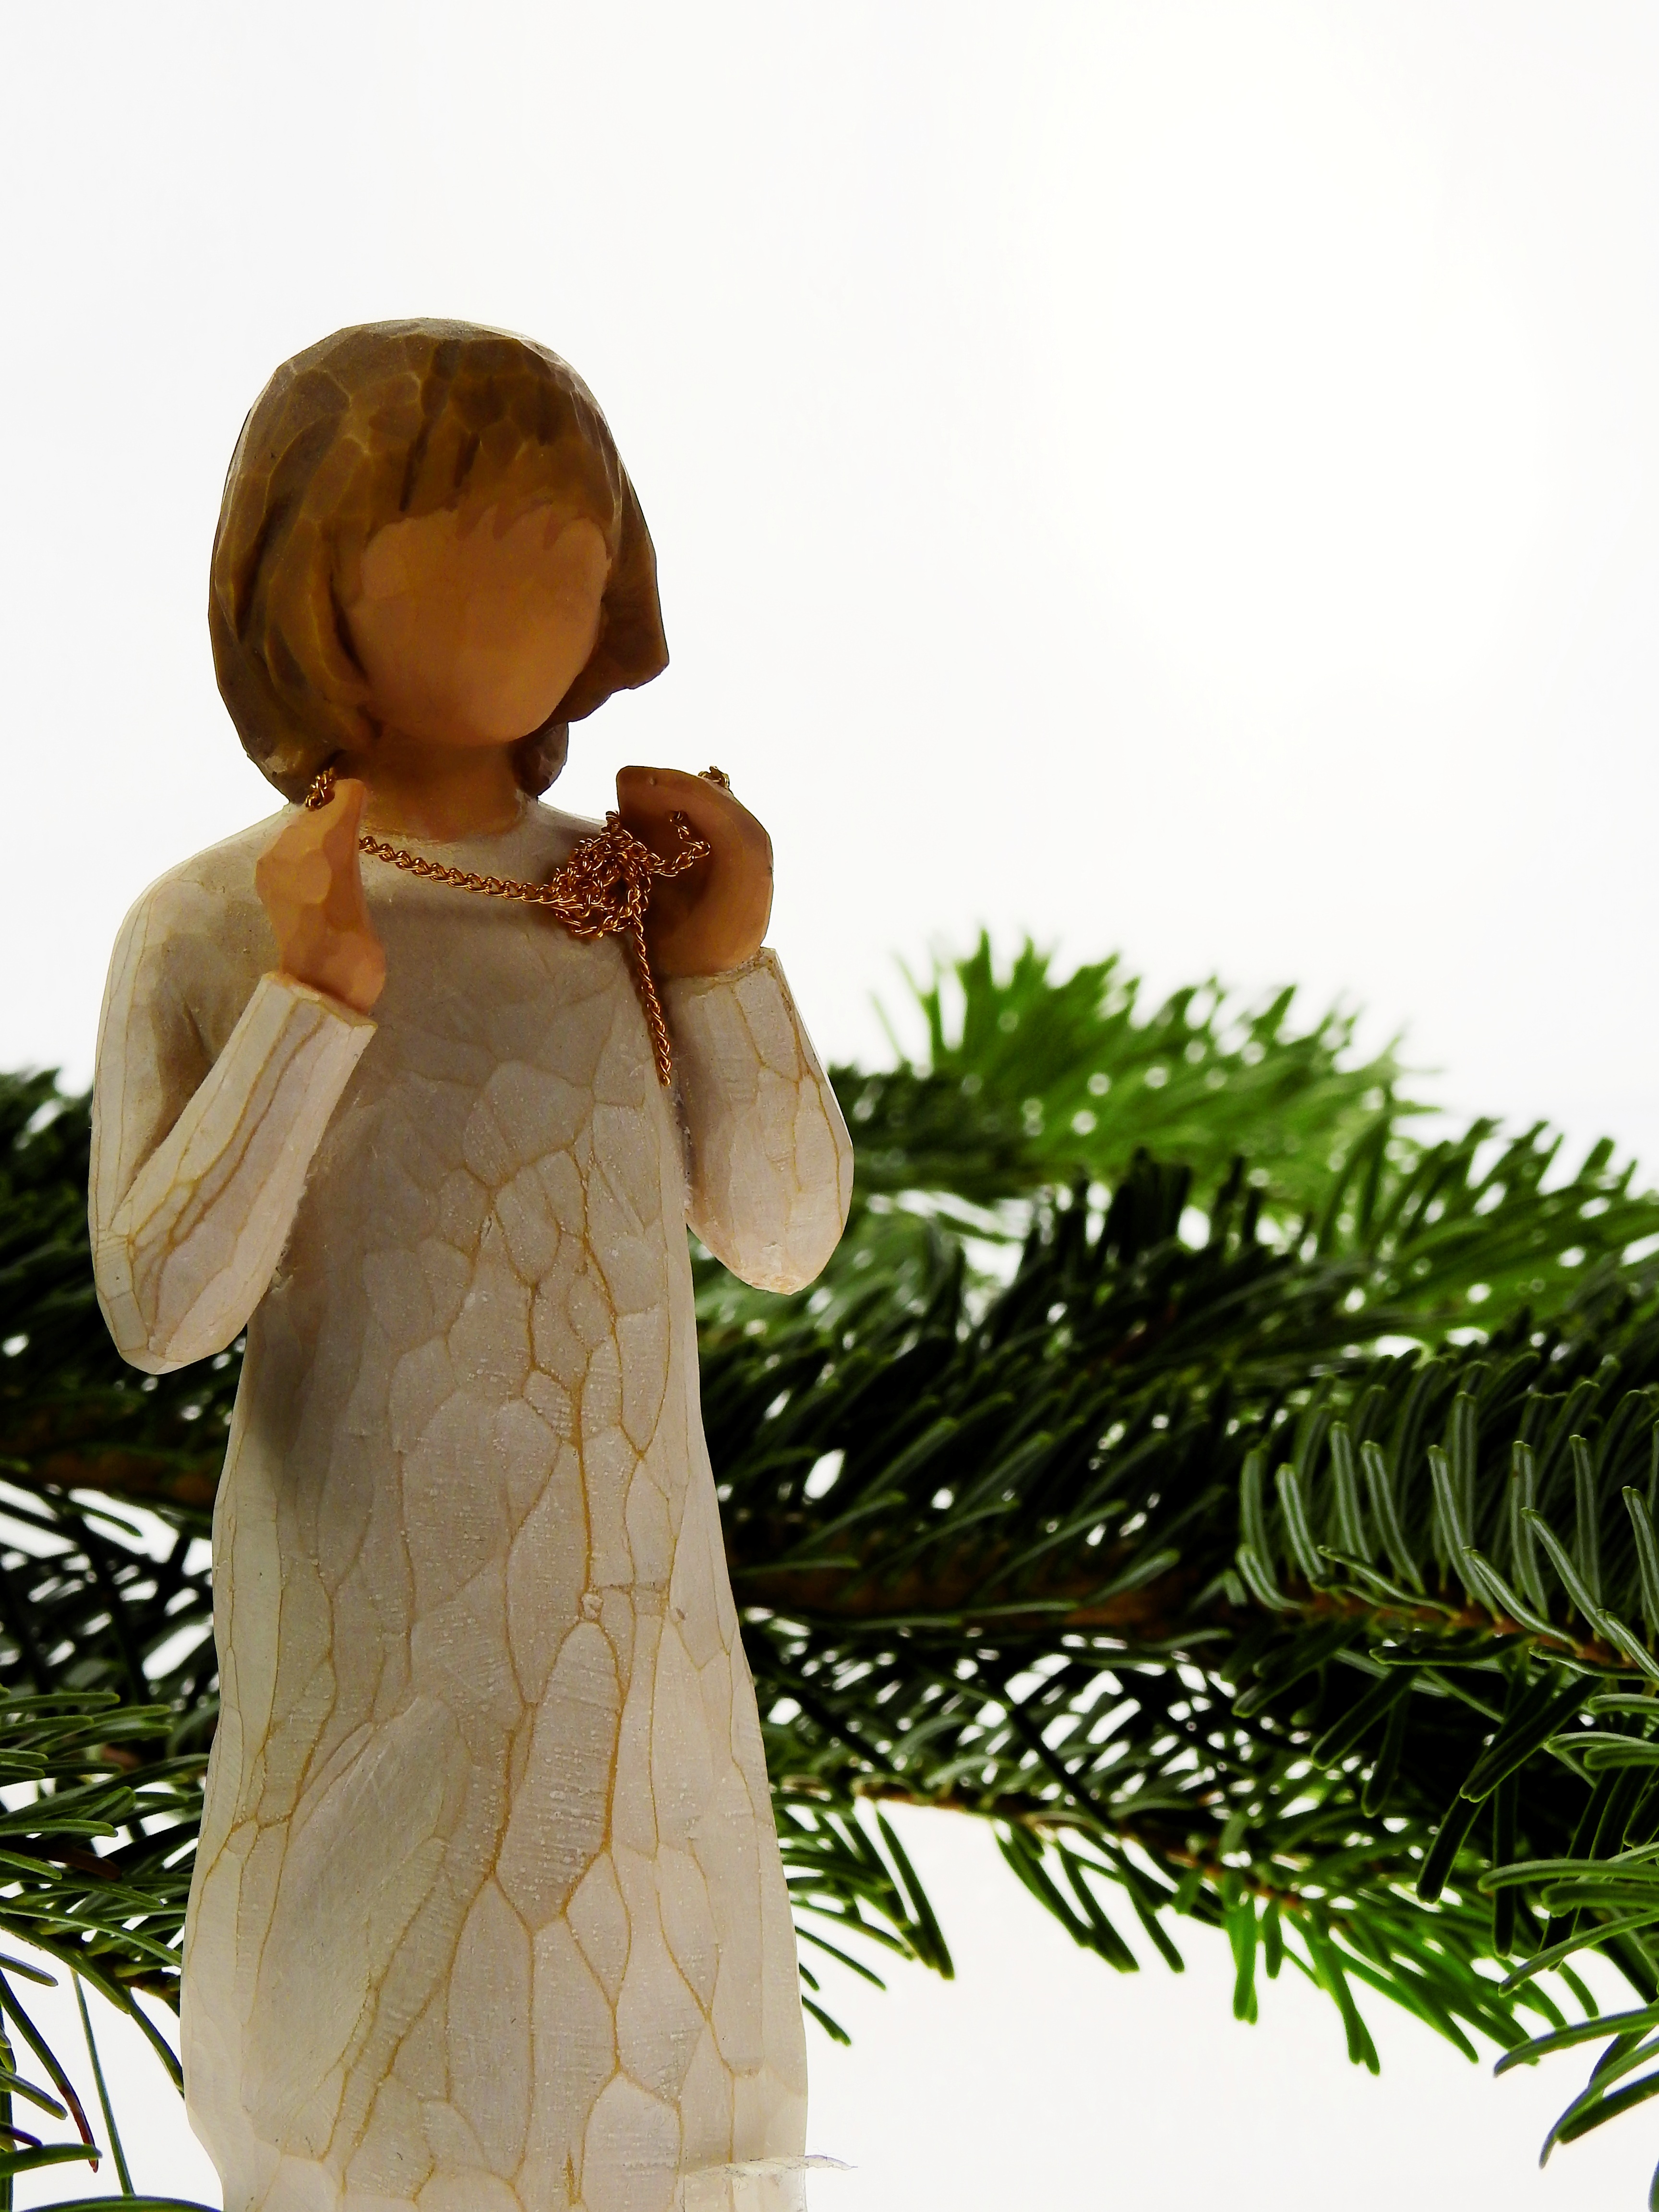
flower, decoration, spring, clothing, christian, christmas, fir, conifer, advent, christmas time, doll, angel, dress, faith, gown, christmas decorations